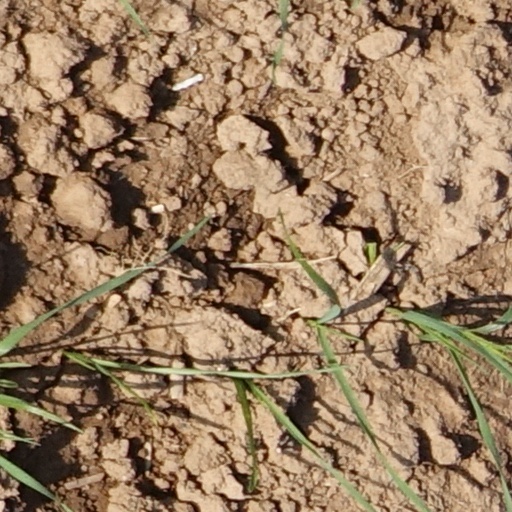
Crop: wheat